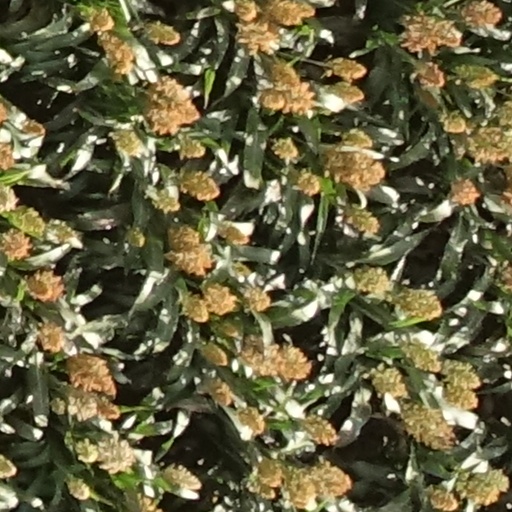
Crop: sorghum